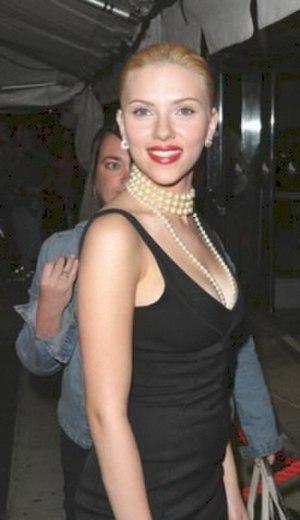
Lost in Translation est un film américano-japonais de Sofia Coppola sorti en 2003. Cette comédie dramatique est le deuxième film de la réalisatrice, qui en a également écrit le scénario en s'inspirant de ses séjours au Japon. Le film a pour thème la rencontre dans un hôtel de Tokyo de deux Américains perdus au sein d’une culture qui leur est totalement étrangère ainsi que dans leurs propres vies et qui nouent un lien particulier. À travers leurs expériences, le film propose une réflexion sur l’isolement, le mal-être, la culture japonaise et le langage.